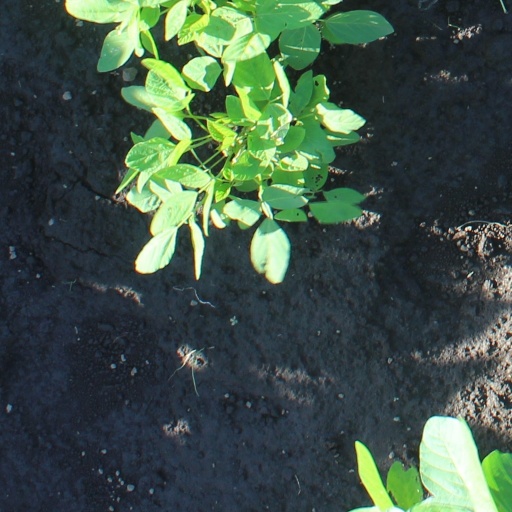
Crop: soybean